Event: Nepal Earthquake
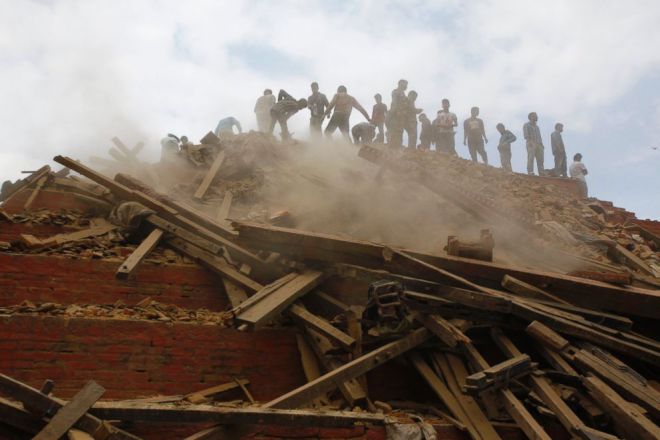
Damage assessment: damage